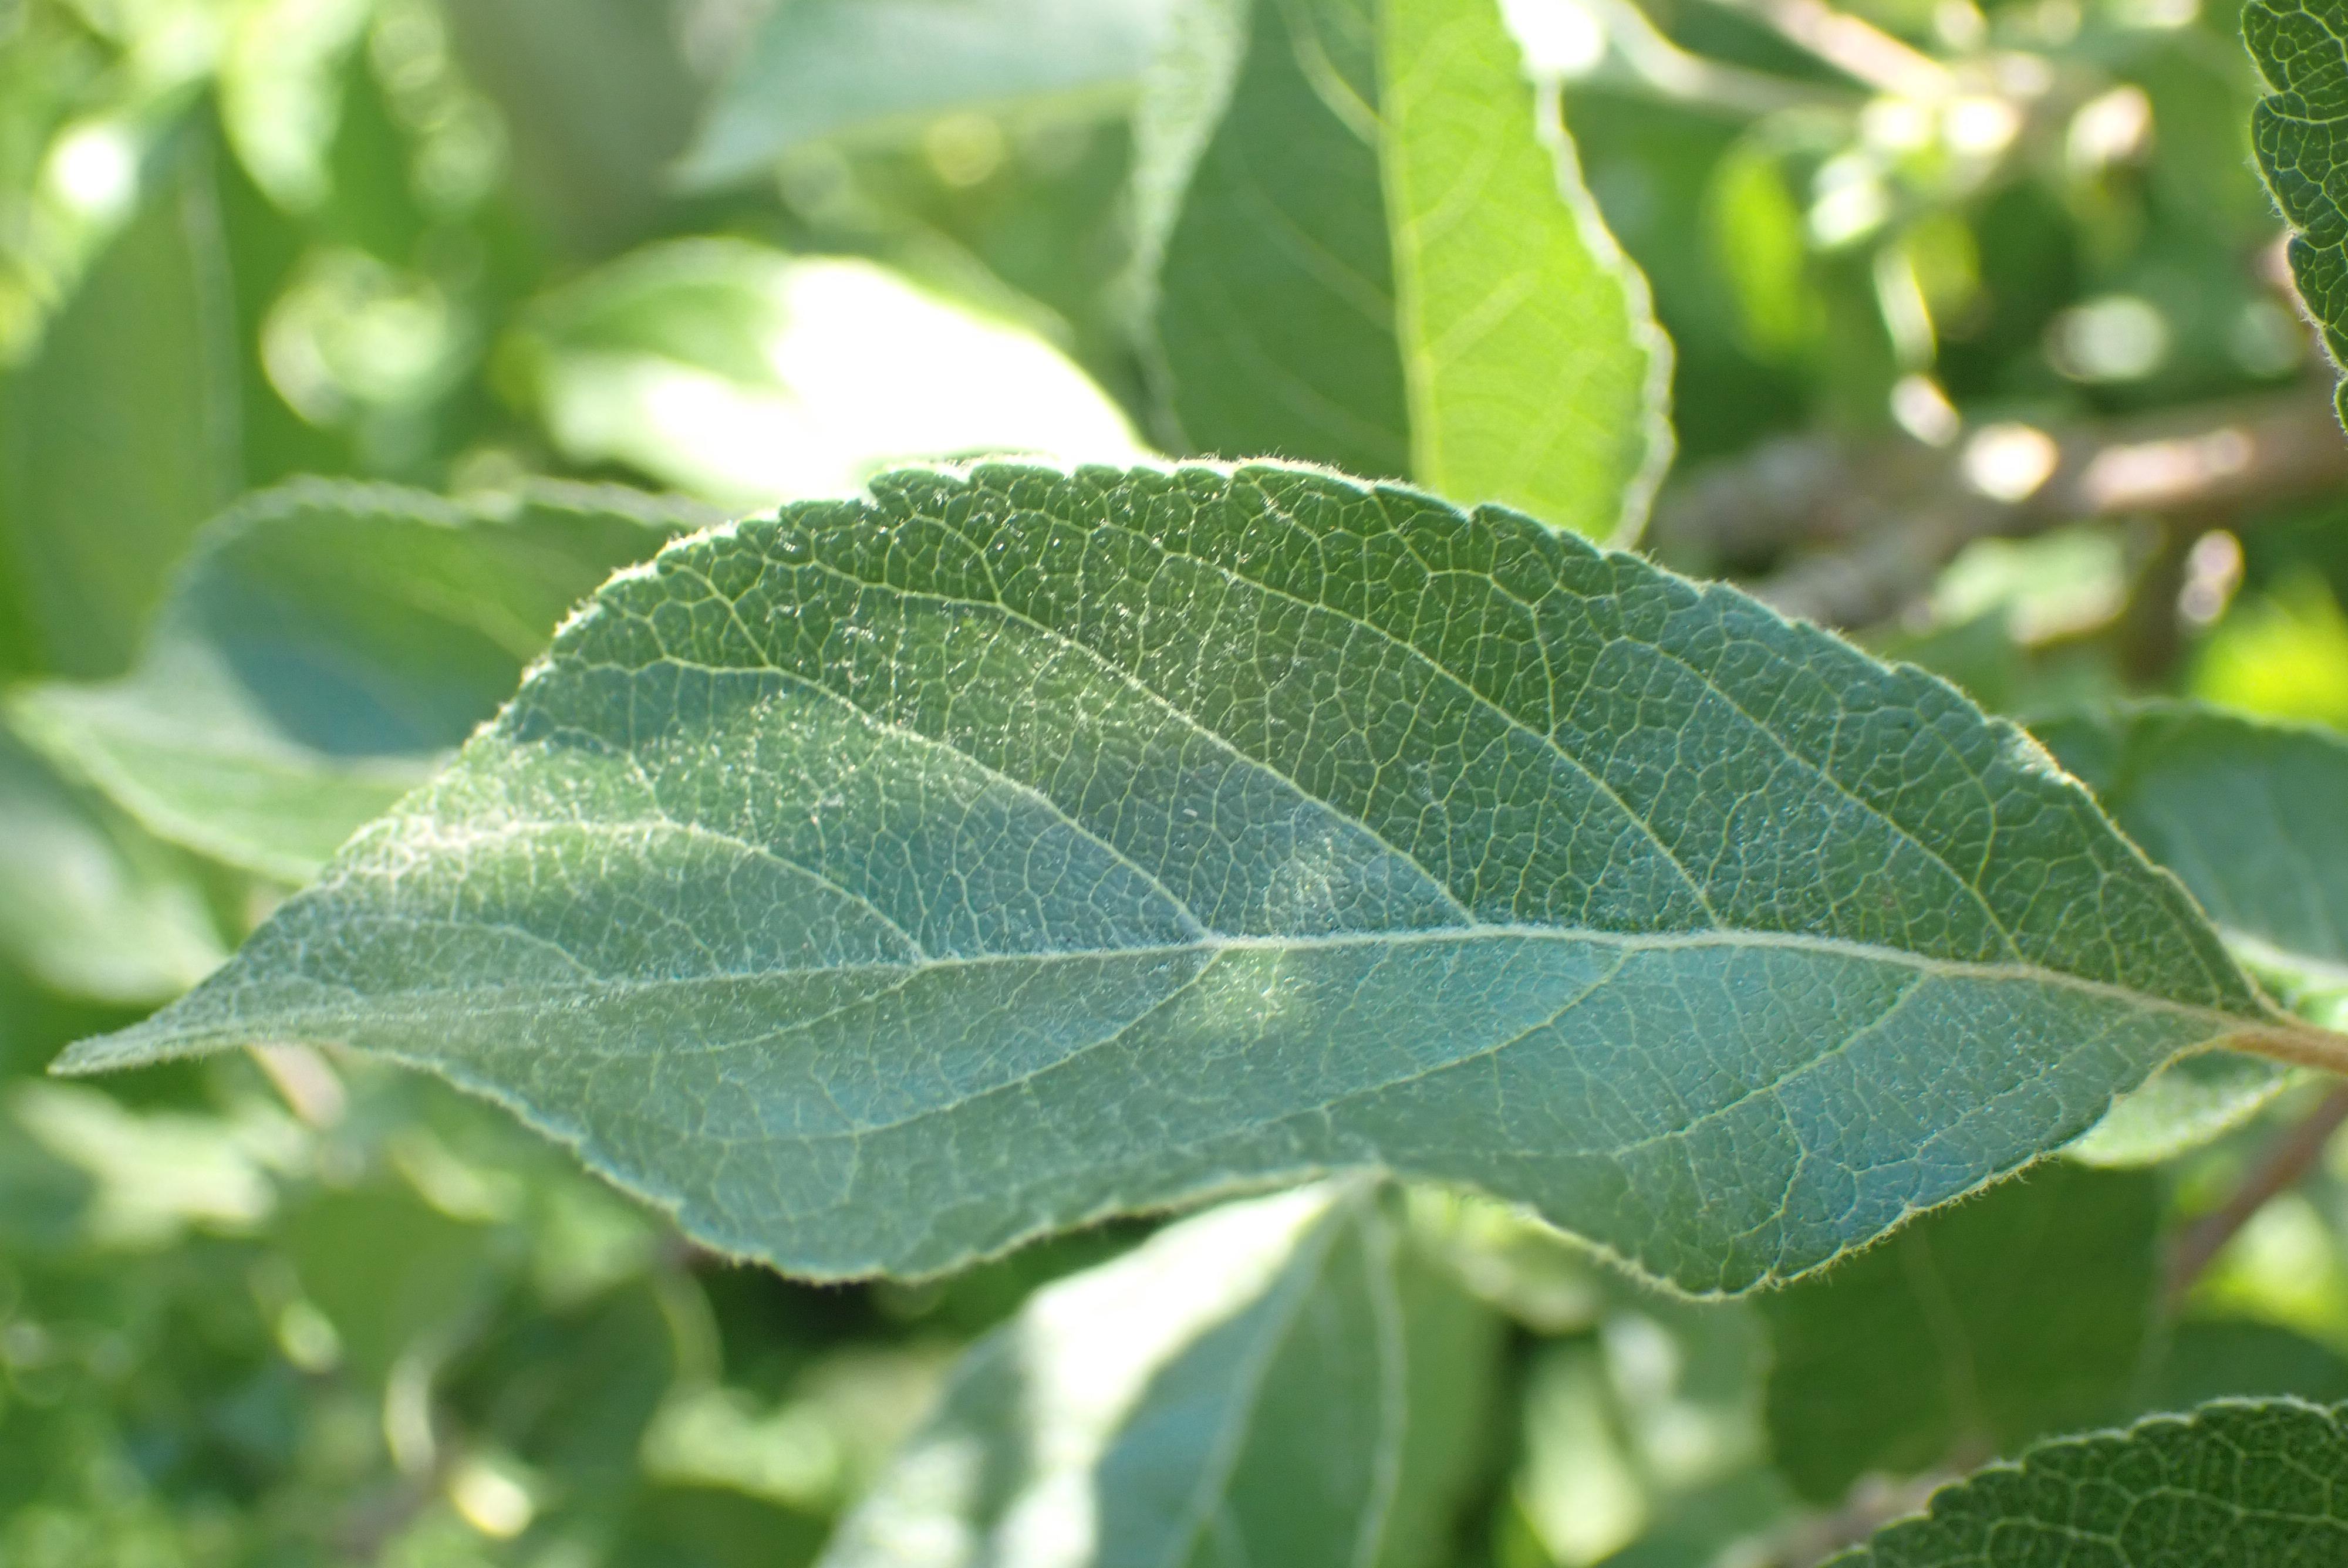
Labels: healthy